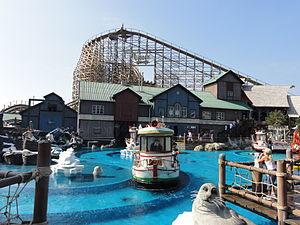
Whale Adventures Splash Tours &amp
Le Splash Battle est un type d'attraction aquatique appelée également Interactive Boat Ride et qui signifie Bataille aquatique est une sorte de croisière scénique interactive.